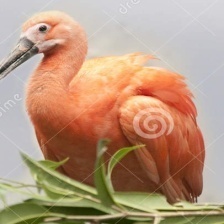
Species: SCARLET IBIS
Scientific name: EUDOCIMUS RUBER